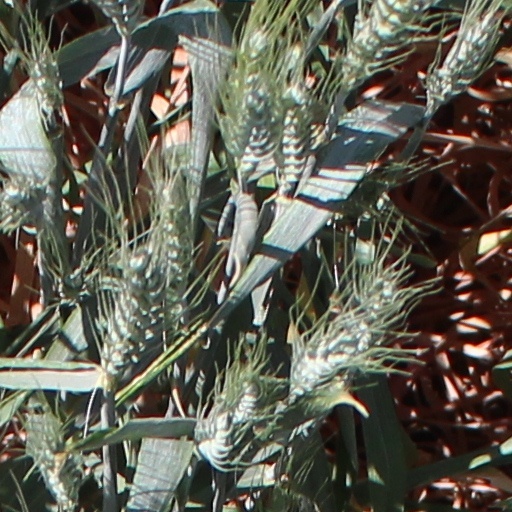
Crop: wheat